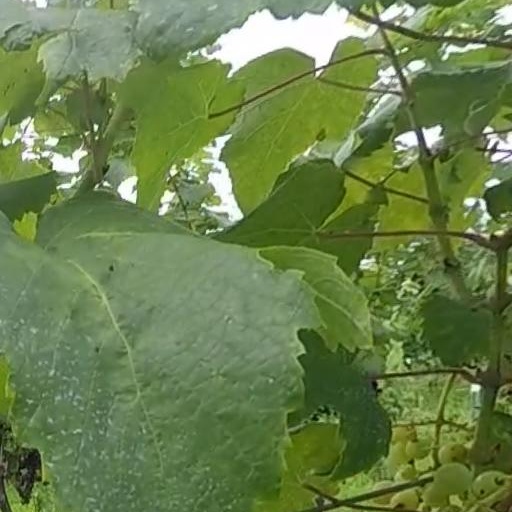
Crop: grape